2008 Chinese milk scandal

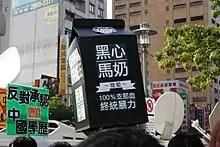
Half a million participated in anti-China demonstrations in Taiwan.

The melamine food scare became a focal point against the warming relations between Taiwan's government and the Chinese government, and a major demonstration was held by the opposition Democratic Progressive Party on 25 October 2008 to voice dissatisfaction with Taiwan's increasingly closer ties with Beijing, notably related to the incident. Protesters fearful at reunification blamed the Kuomintang for the melamine scare, and criticised it for failing to stand up to China over the contamination. One citizen voiced concern that President Ma Ying-jeou's promise for closer ties with China would bring in more tainted products to Taiwan. The Minister of the Department of Health, Lin Fang-yue, was heavily criticised for raising the legally acceptable limit of melamine in food products from zero to 2.5 ppm. The public outcry subsequent to the move forced Lin to resign. His successor, Yeh Ching-chuan, announced a return to the original zero-tolerance policy to melamine.